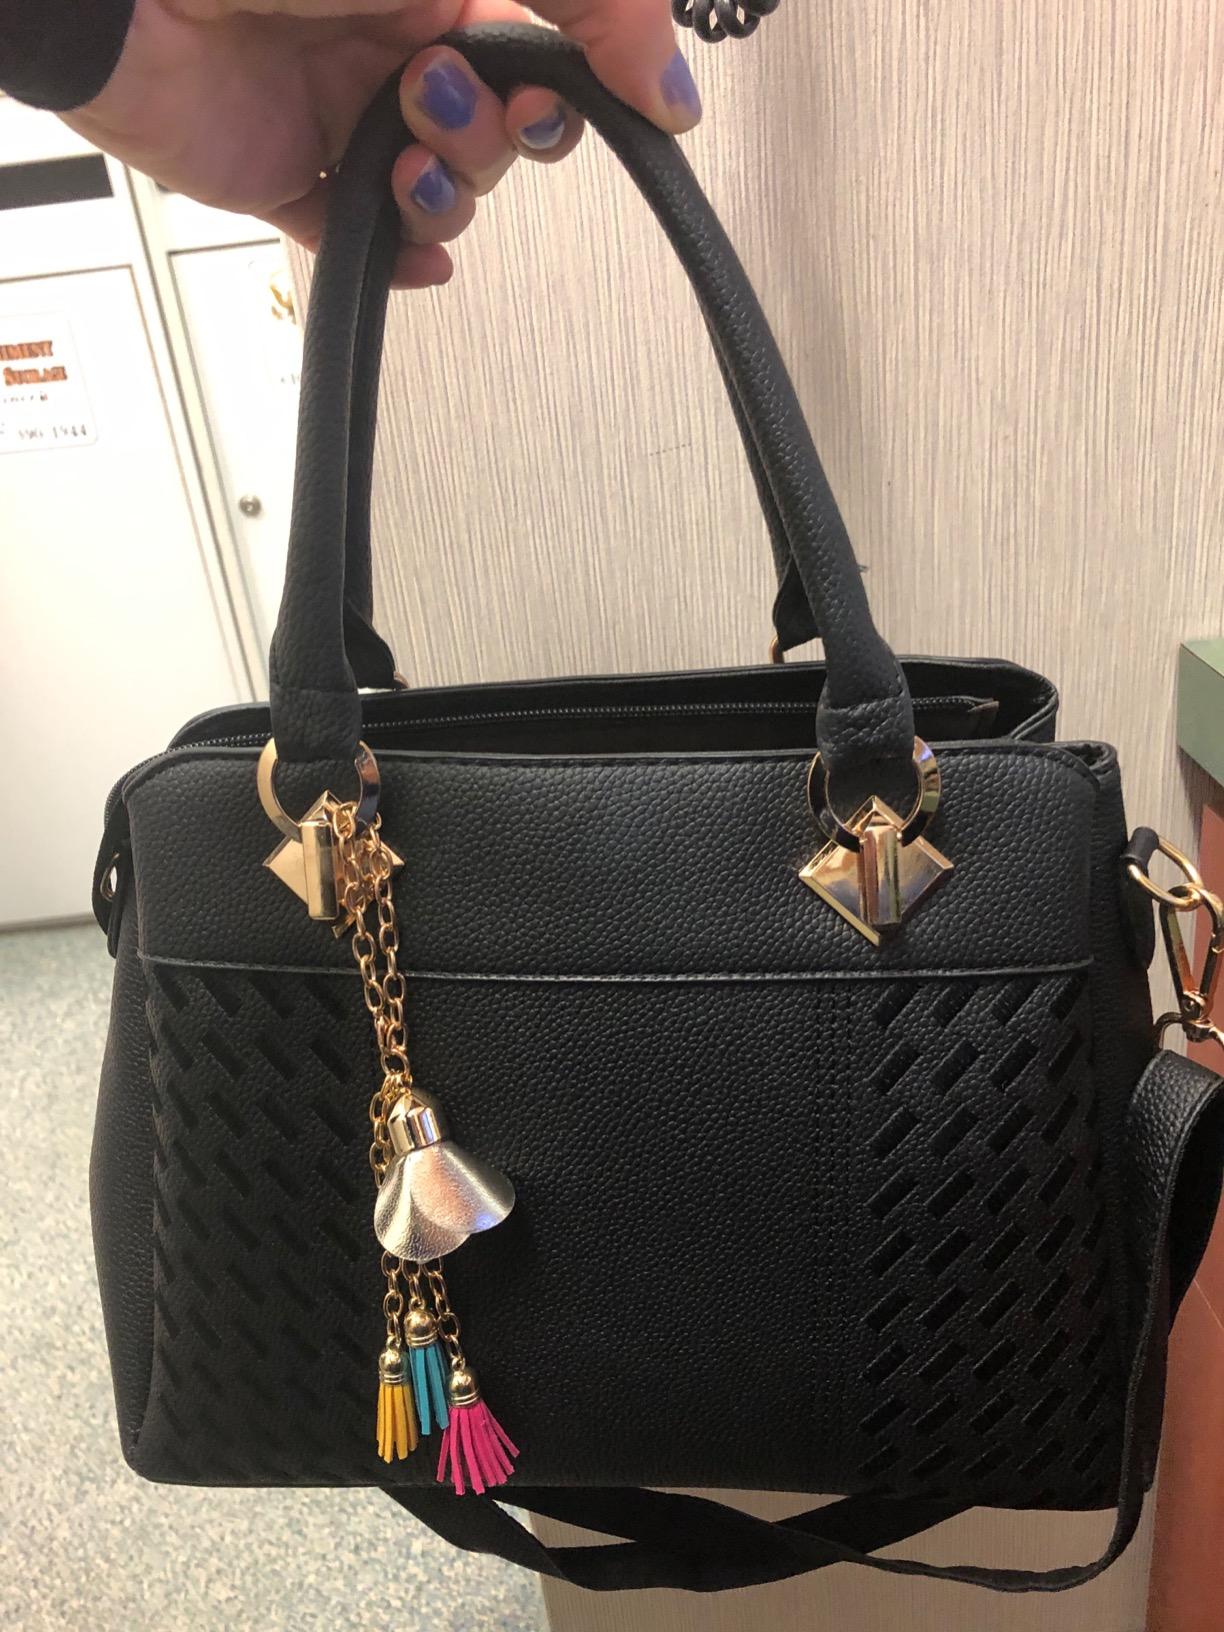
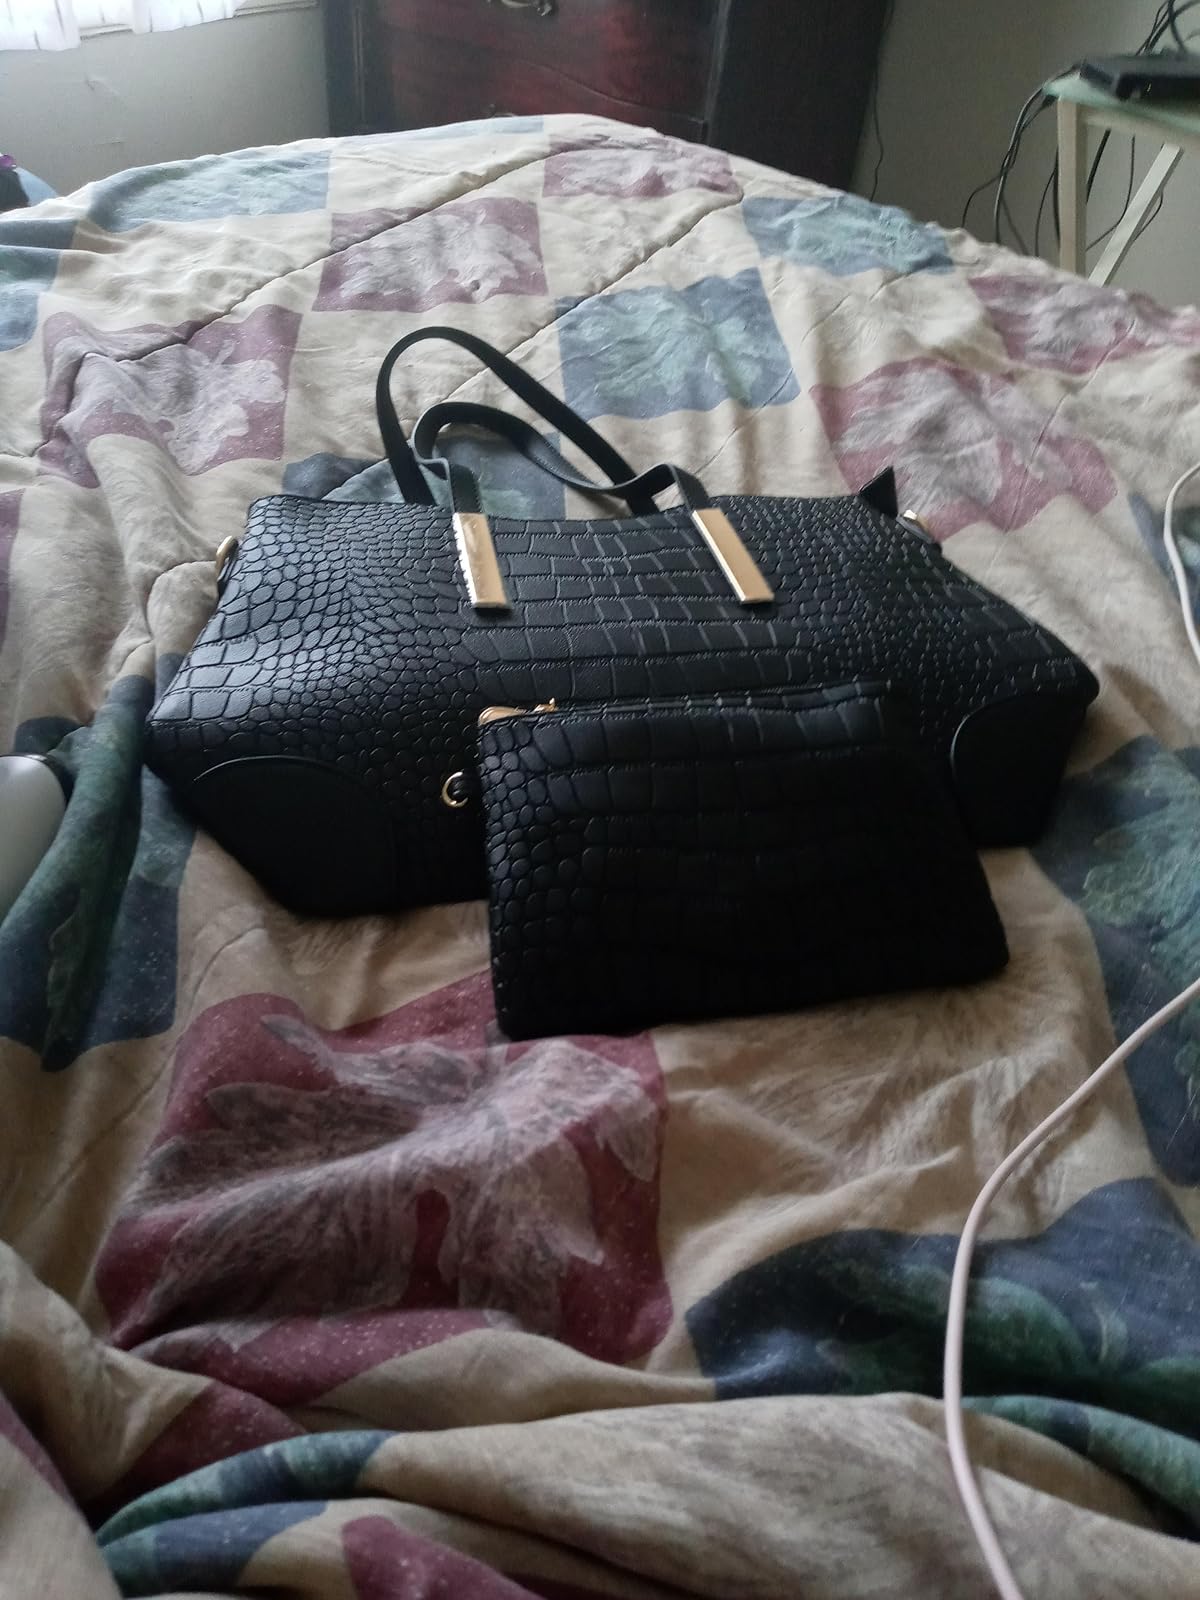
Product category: accessories_handbag
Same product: no